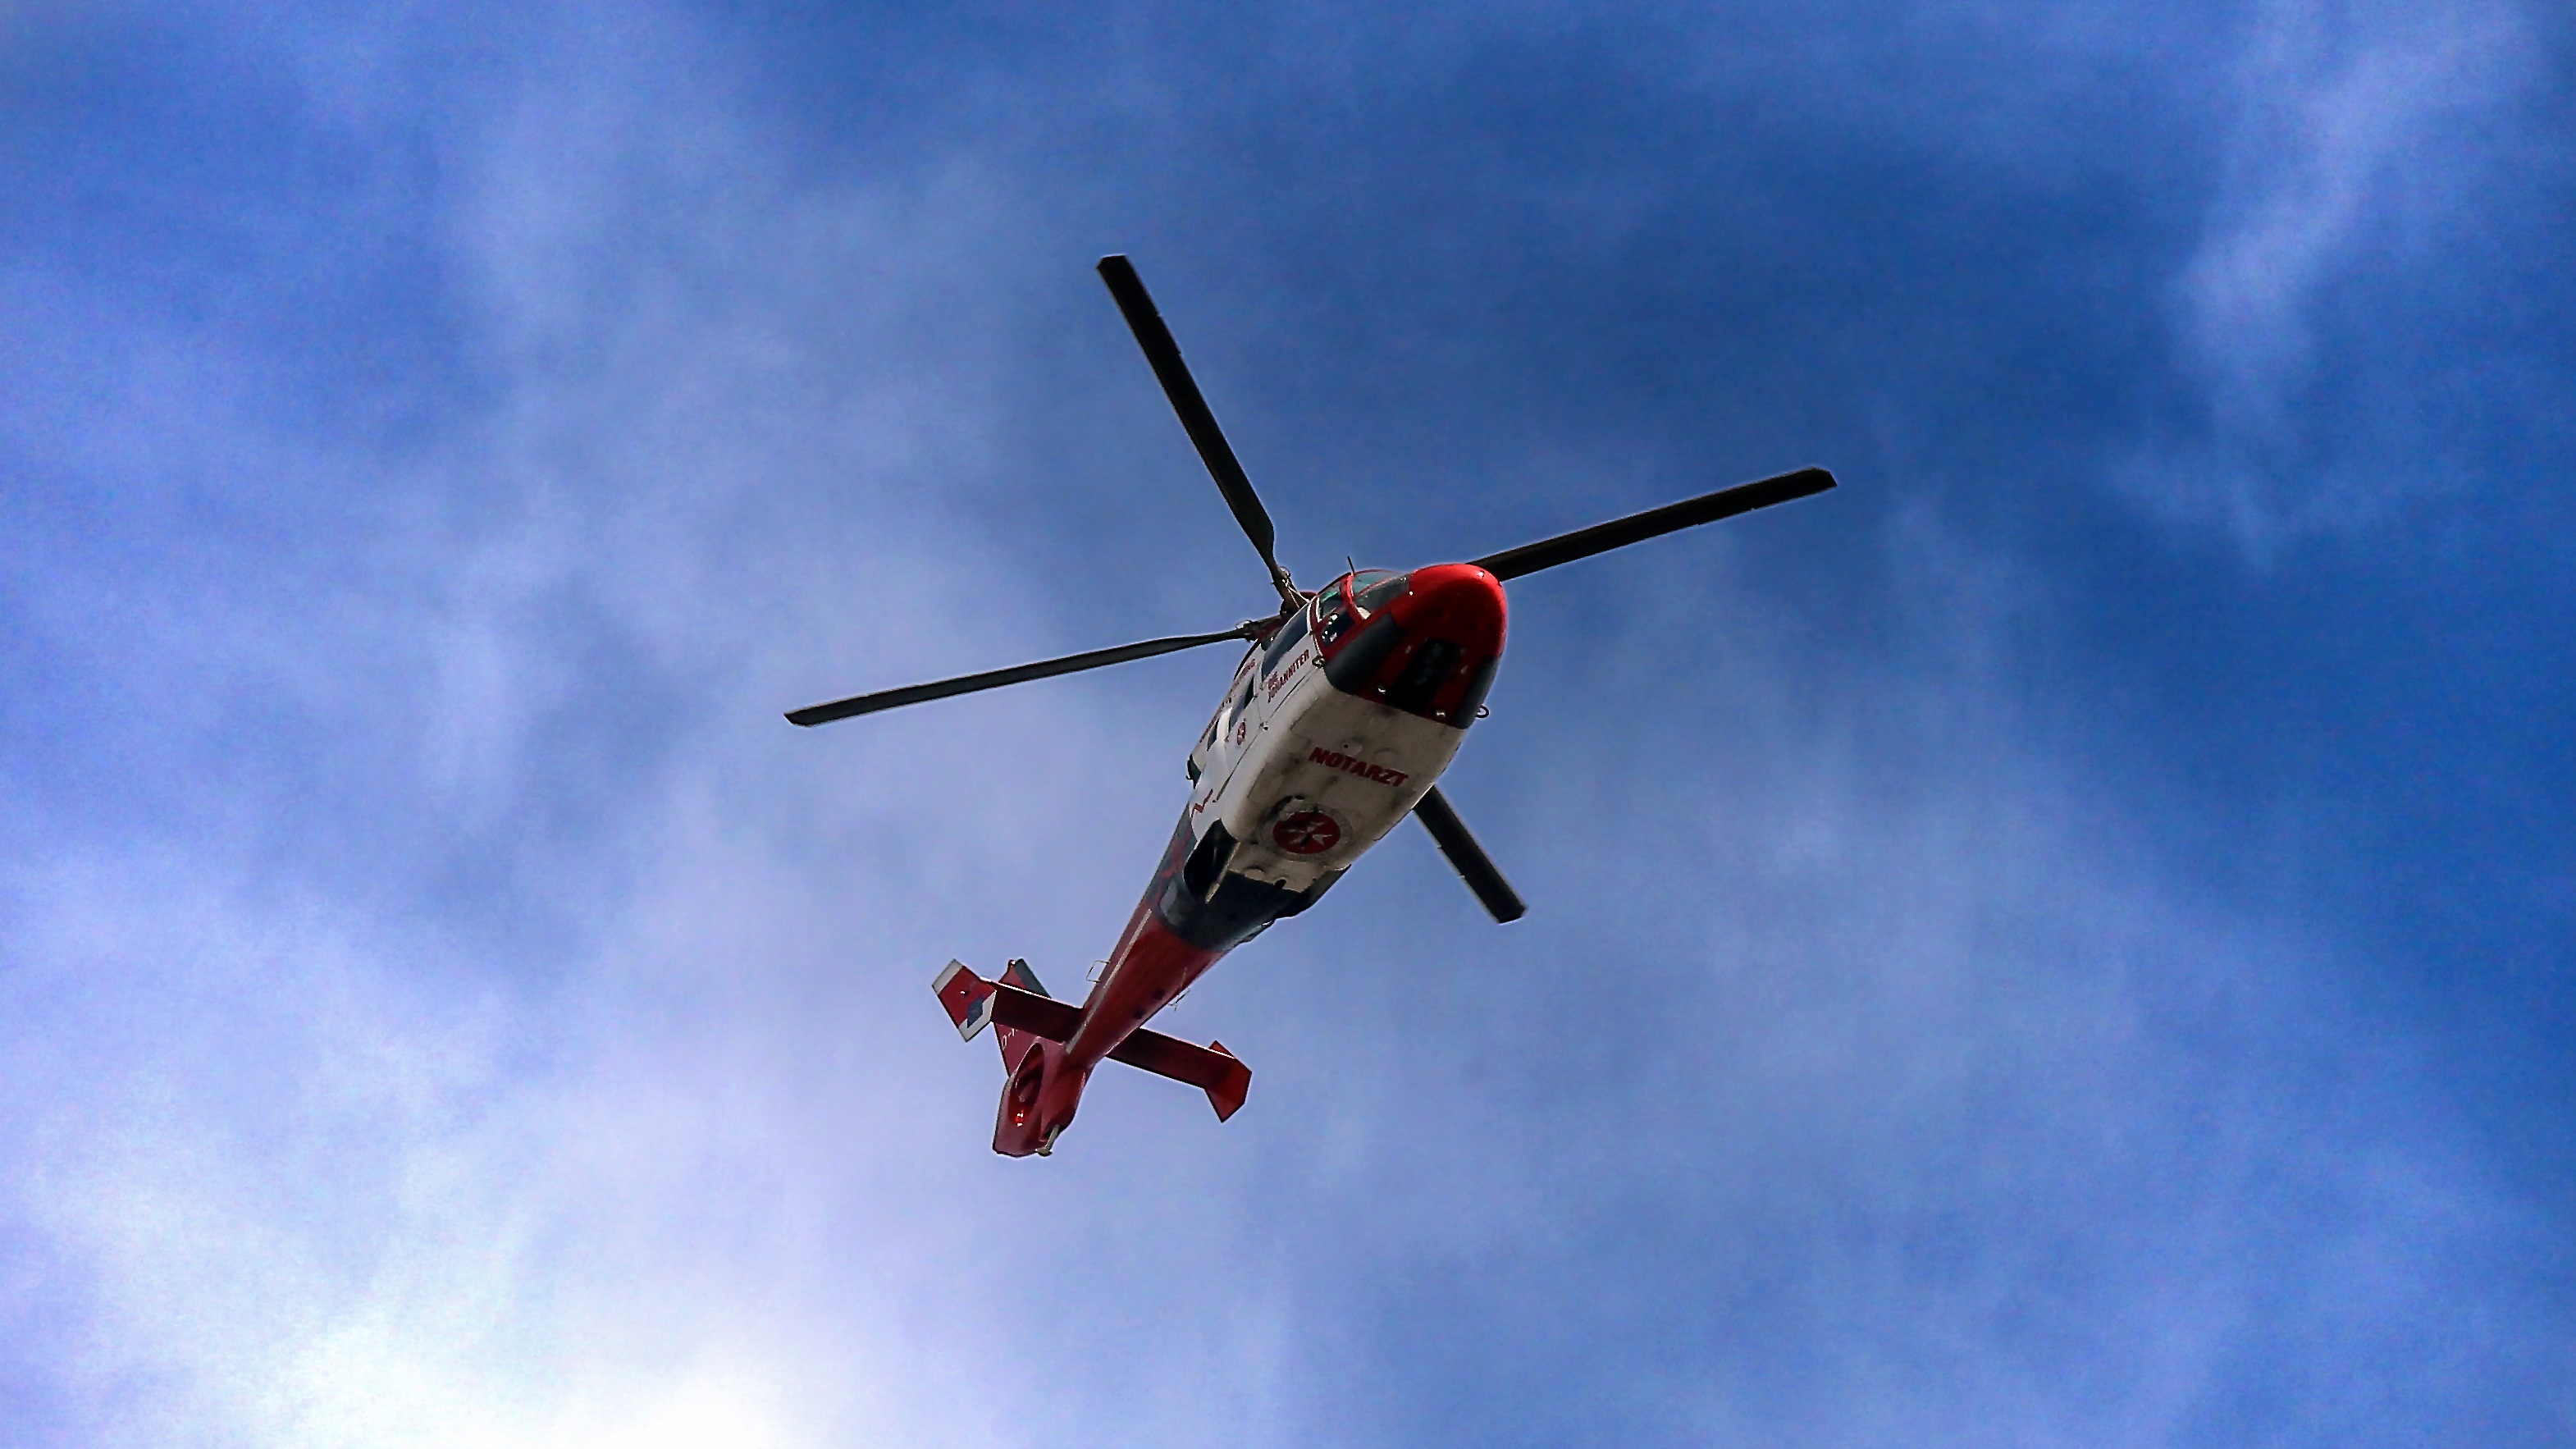
wing, sky, white, fly, airplane, aircraft, red, vehicle, aviation, flight, blue, helicopter, clouds, rotor, rotors, screenshot, rotorcraft, buoyancy, air force, aerobatics, rescue helicopter, doctor on call, flying machine, newcomer, heli, fighter aircraft, atmosphere of earth, aircraft engine, general aviation, rth